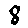
Label: 8